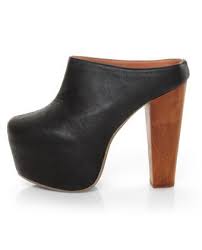
Label: Clog